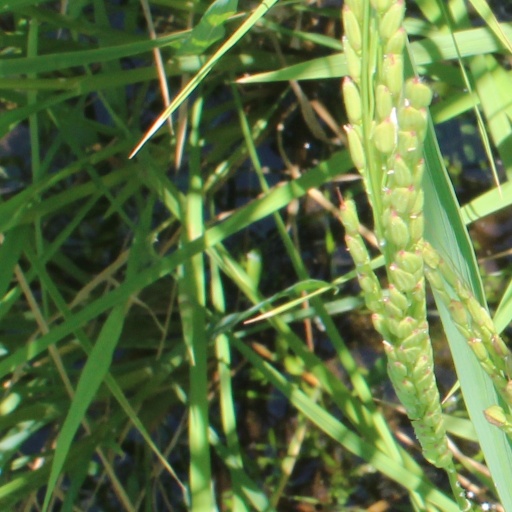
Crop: rice